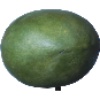
Label: mango